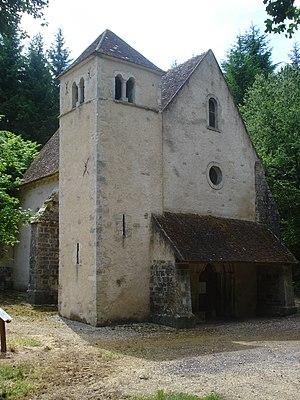
Varzy est une commune française située dans le département de la Nièvre, en région Bourgogne-Franche-Comté.
Cet article recense les monuments historiques de la Nièvre, en France.